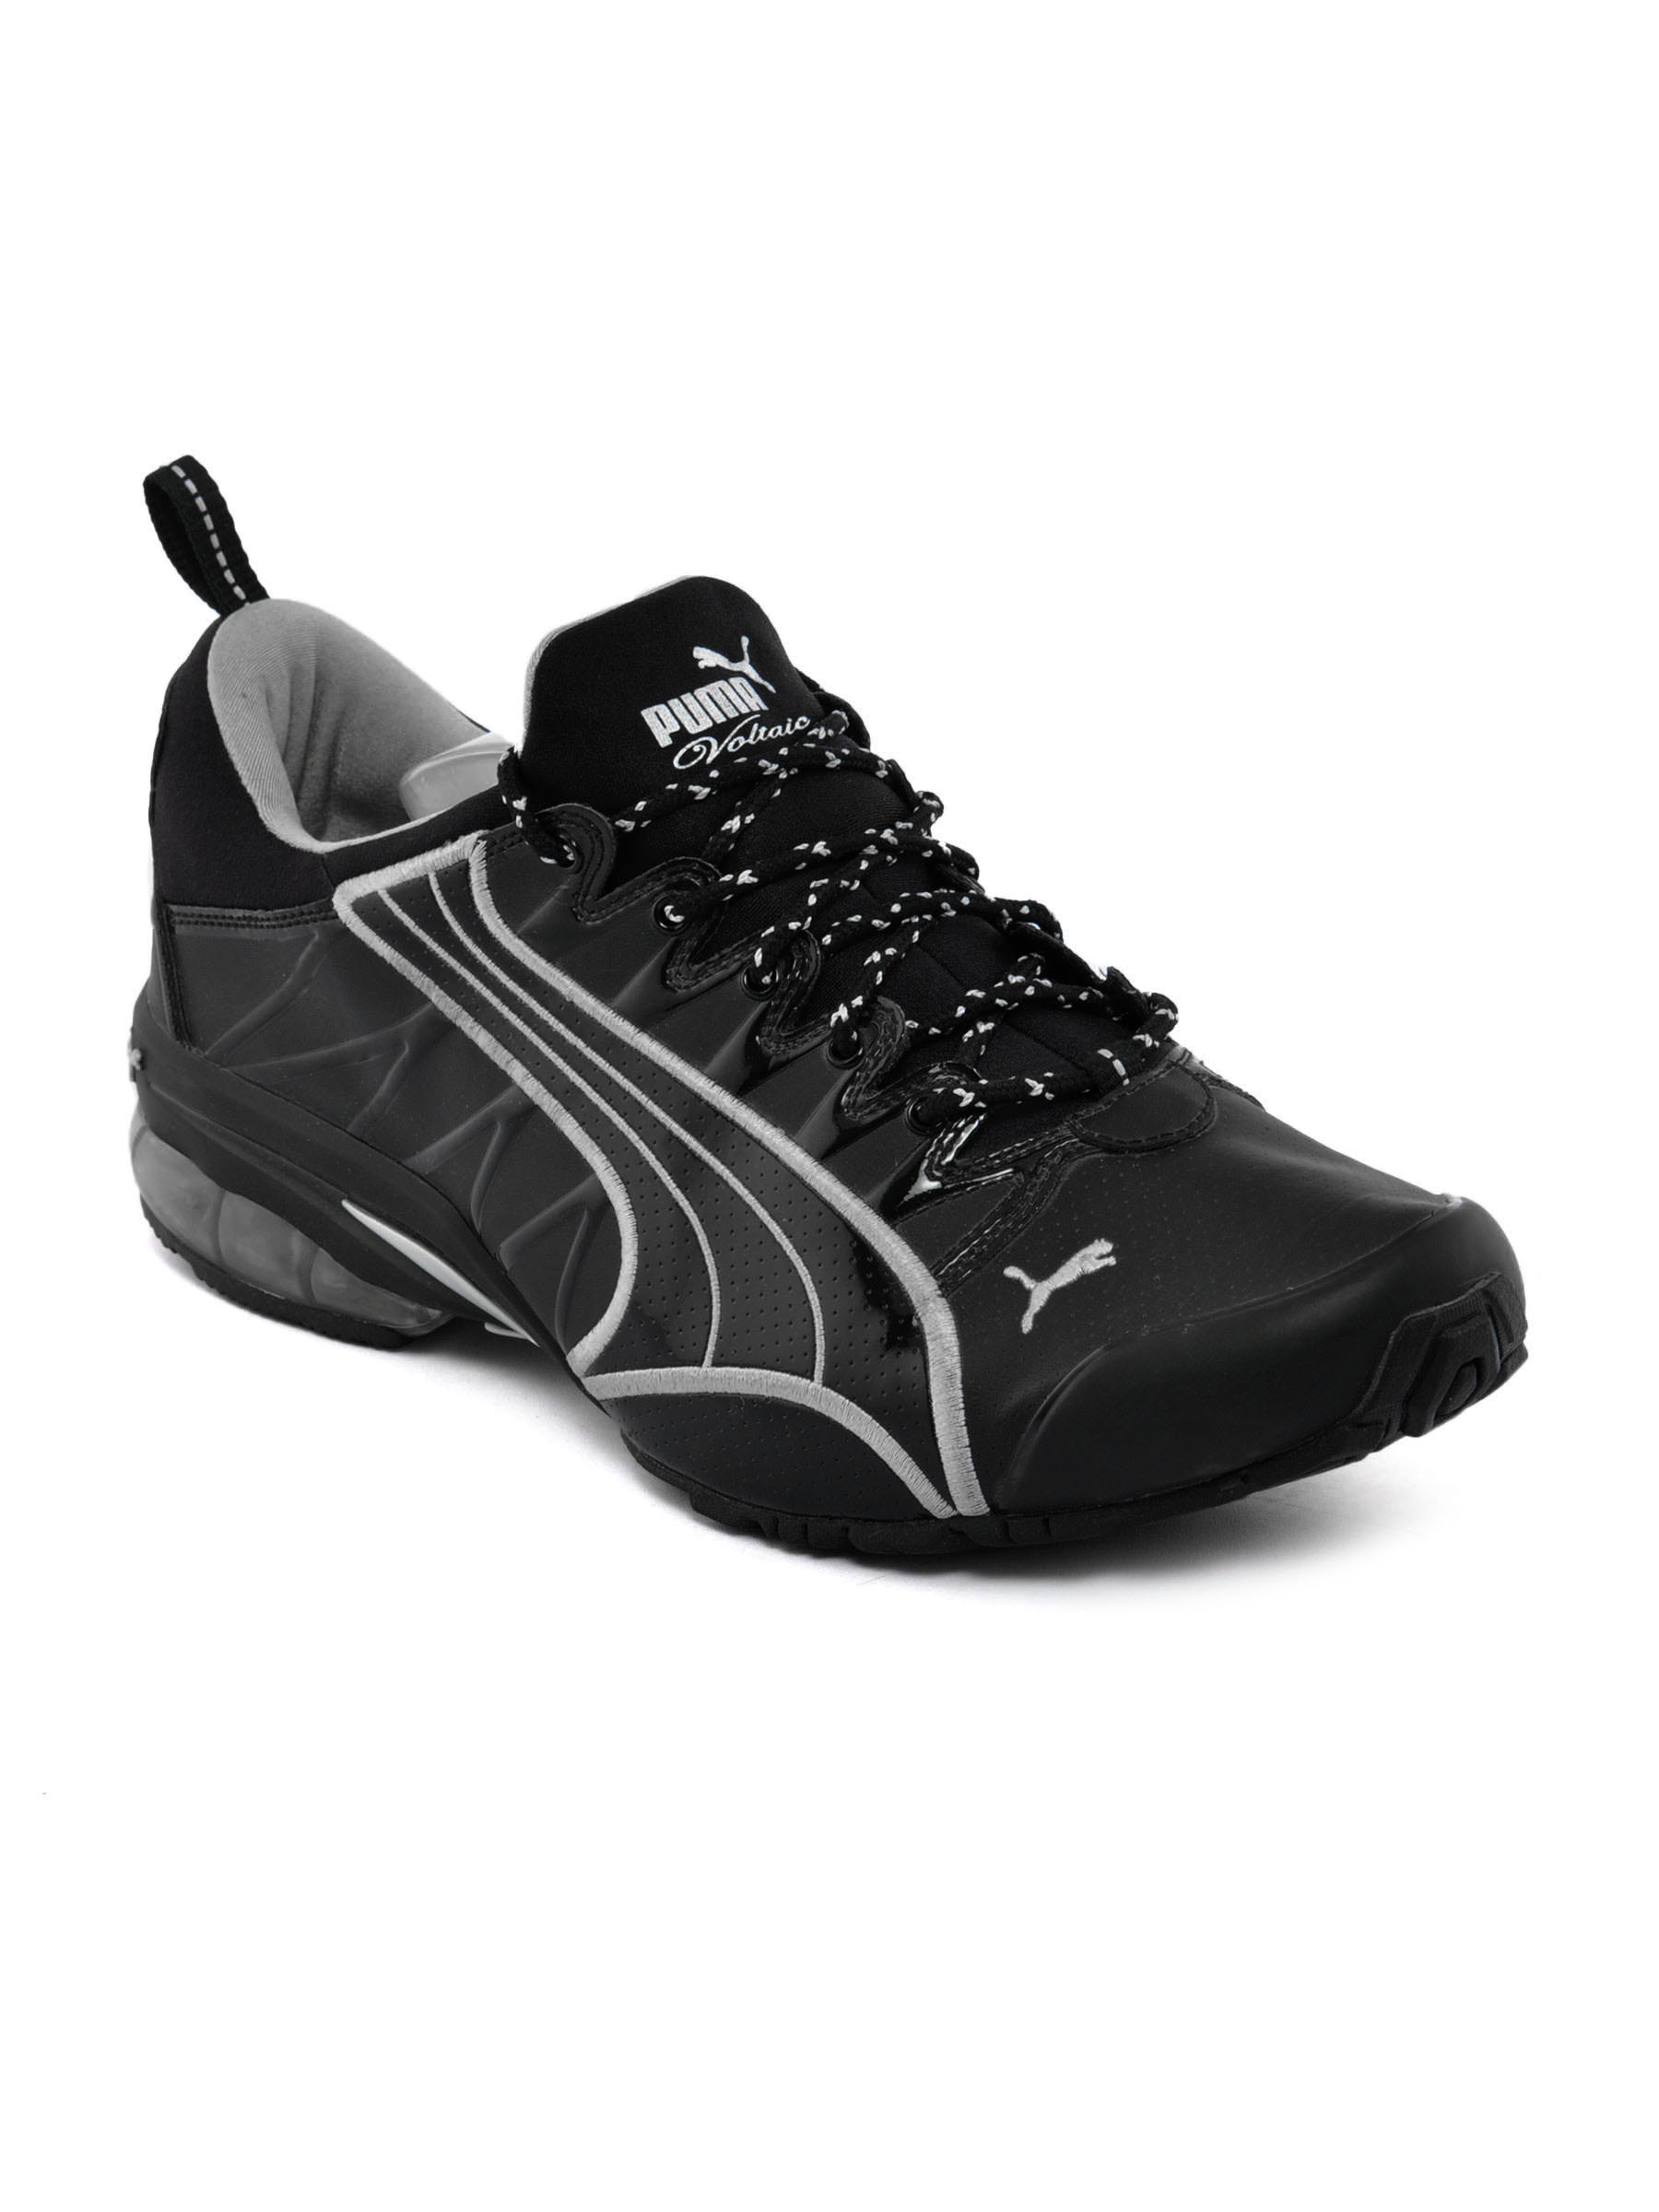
Puma Men Voltaic WP Black Sports Shoe
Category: Footwear / Shoes / Sports Shoes
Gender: Men
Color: Black
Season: Fall 2011
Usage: Sports